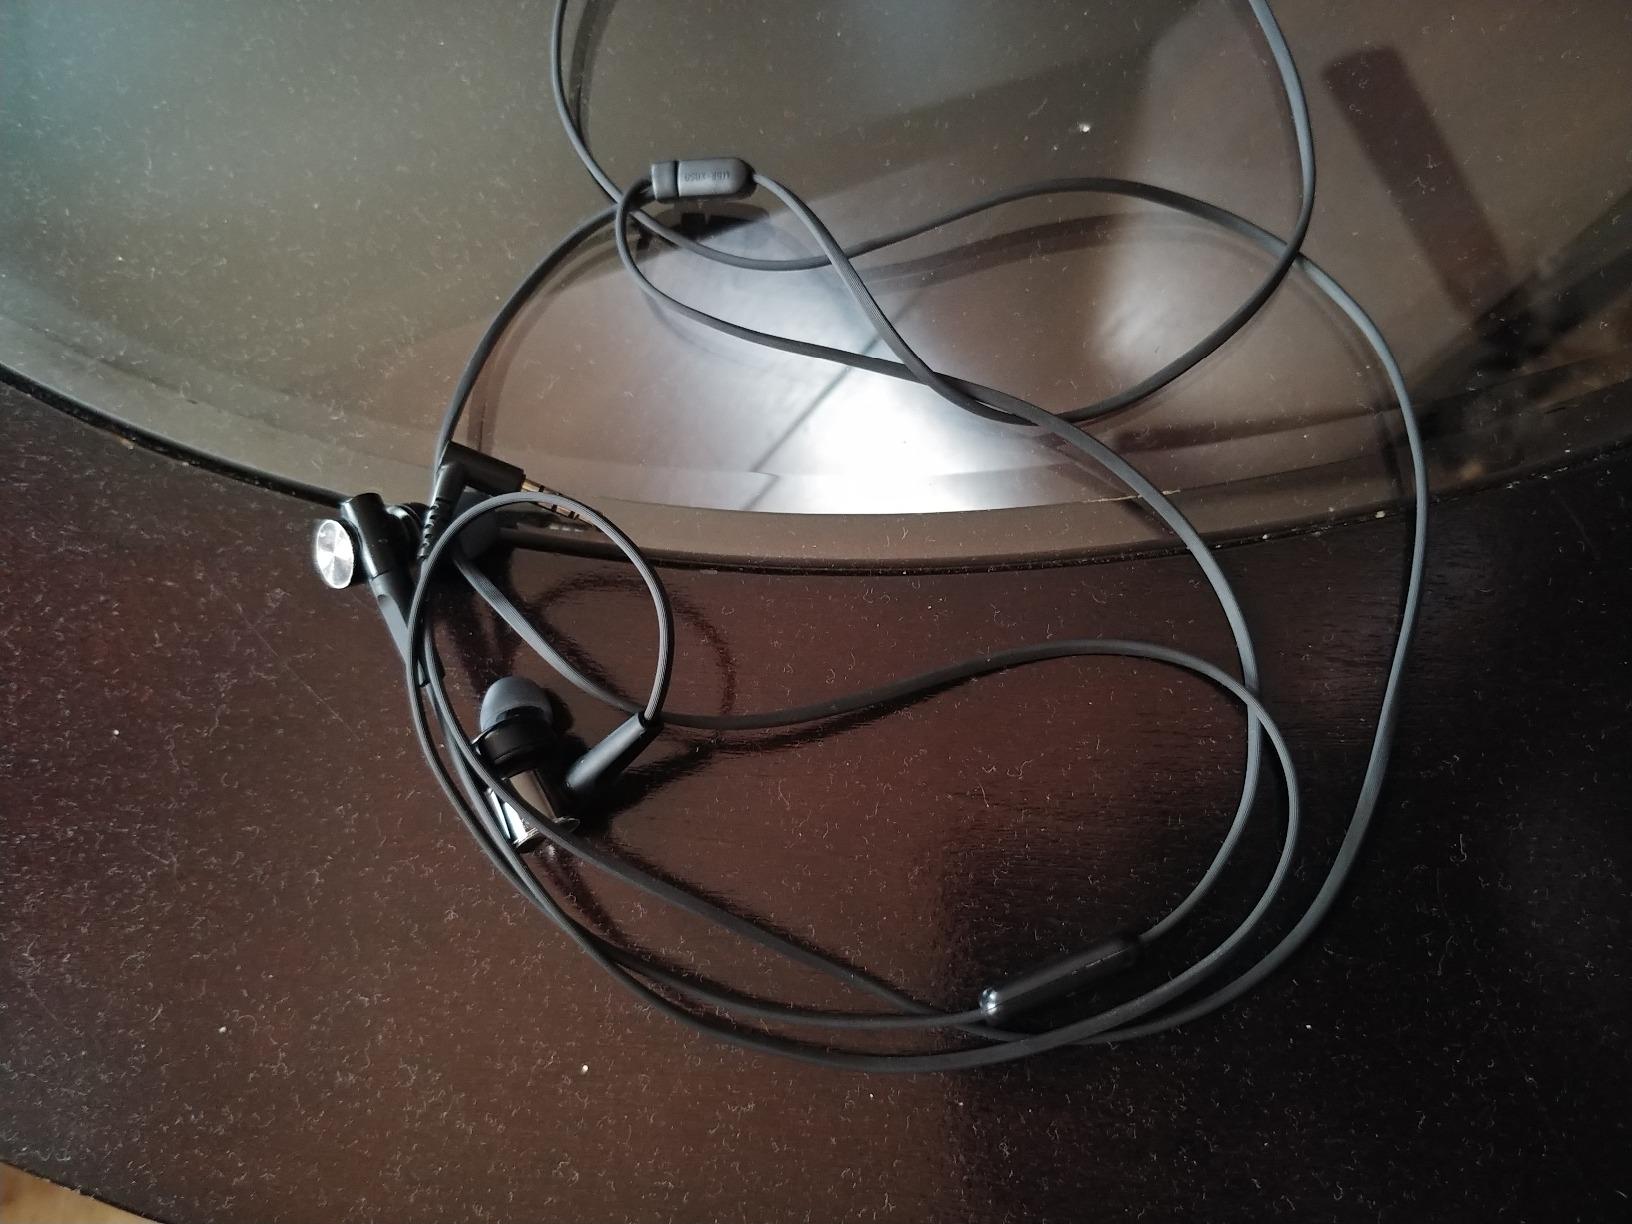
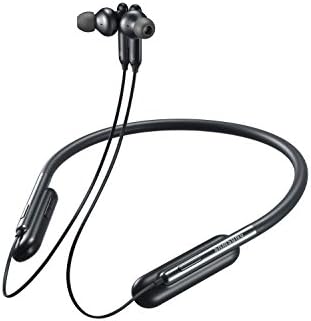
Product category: headphones
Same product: no